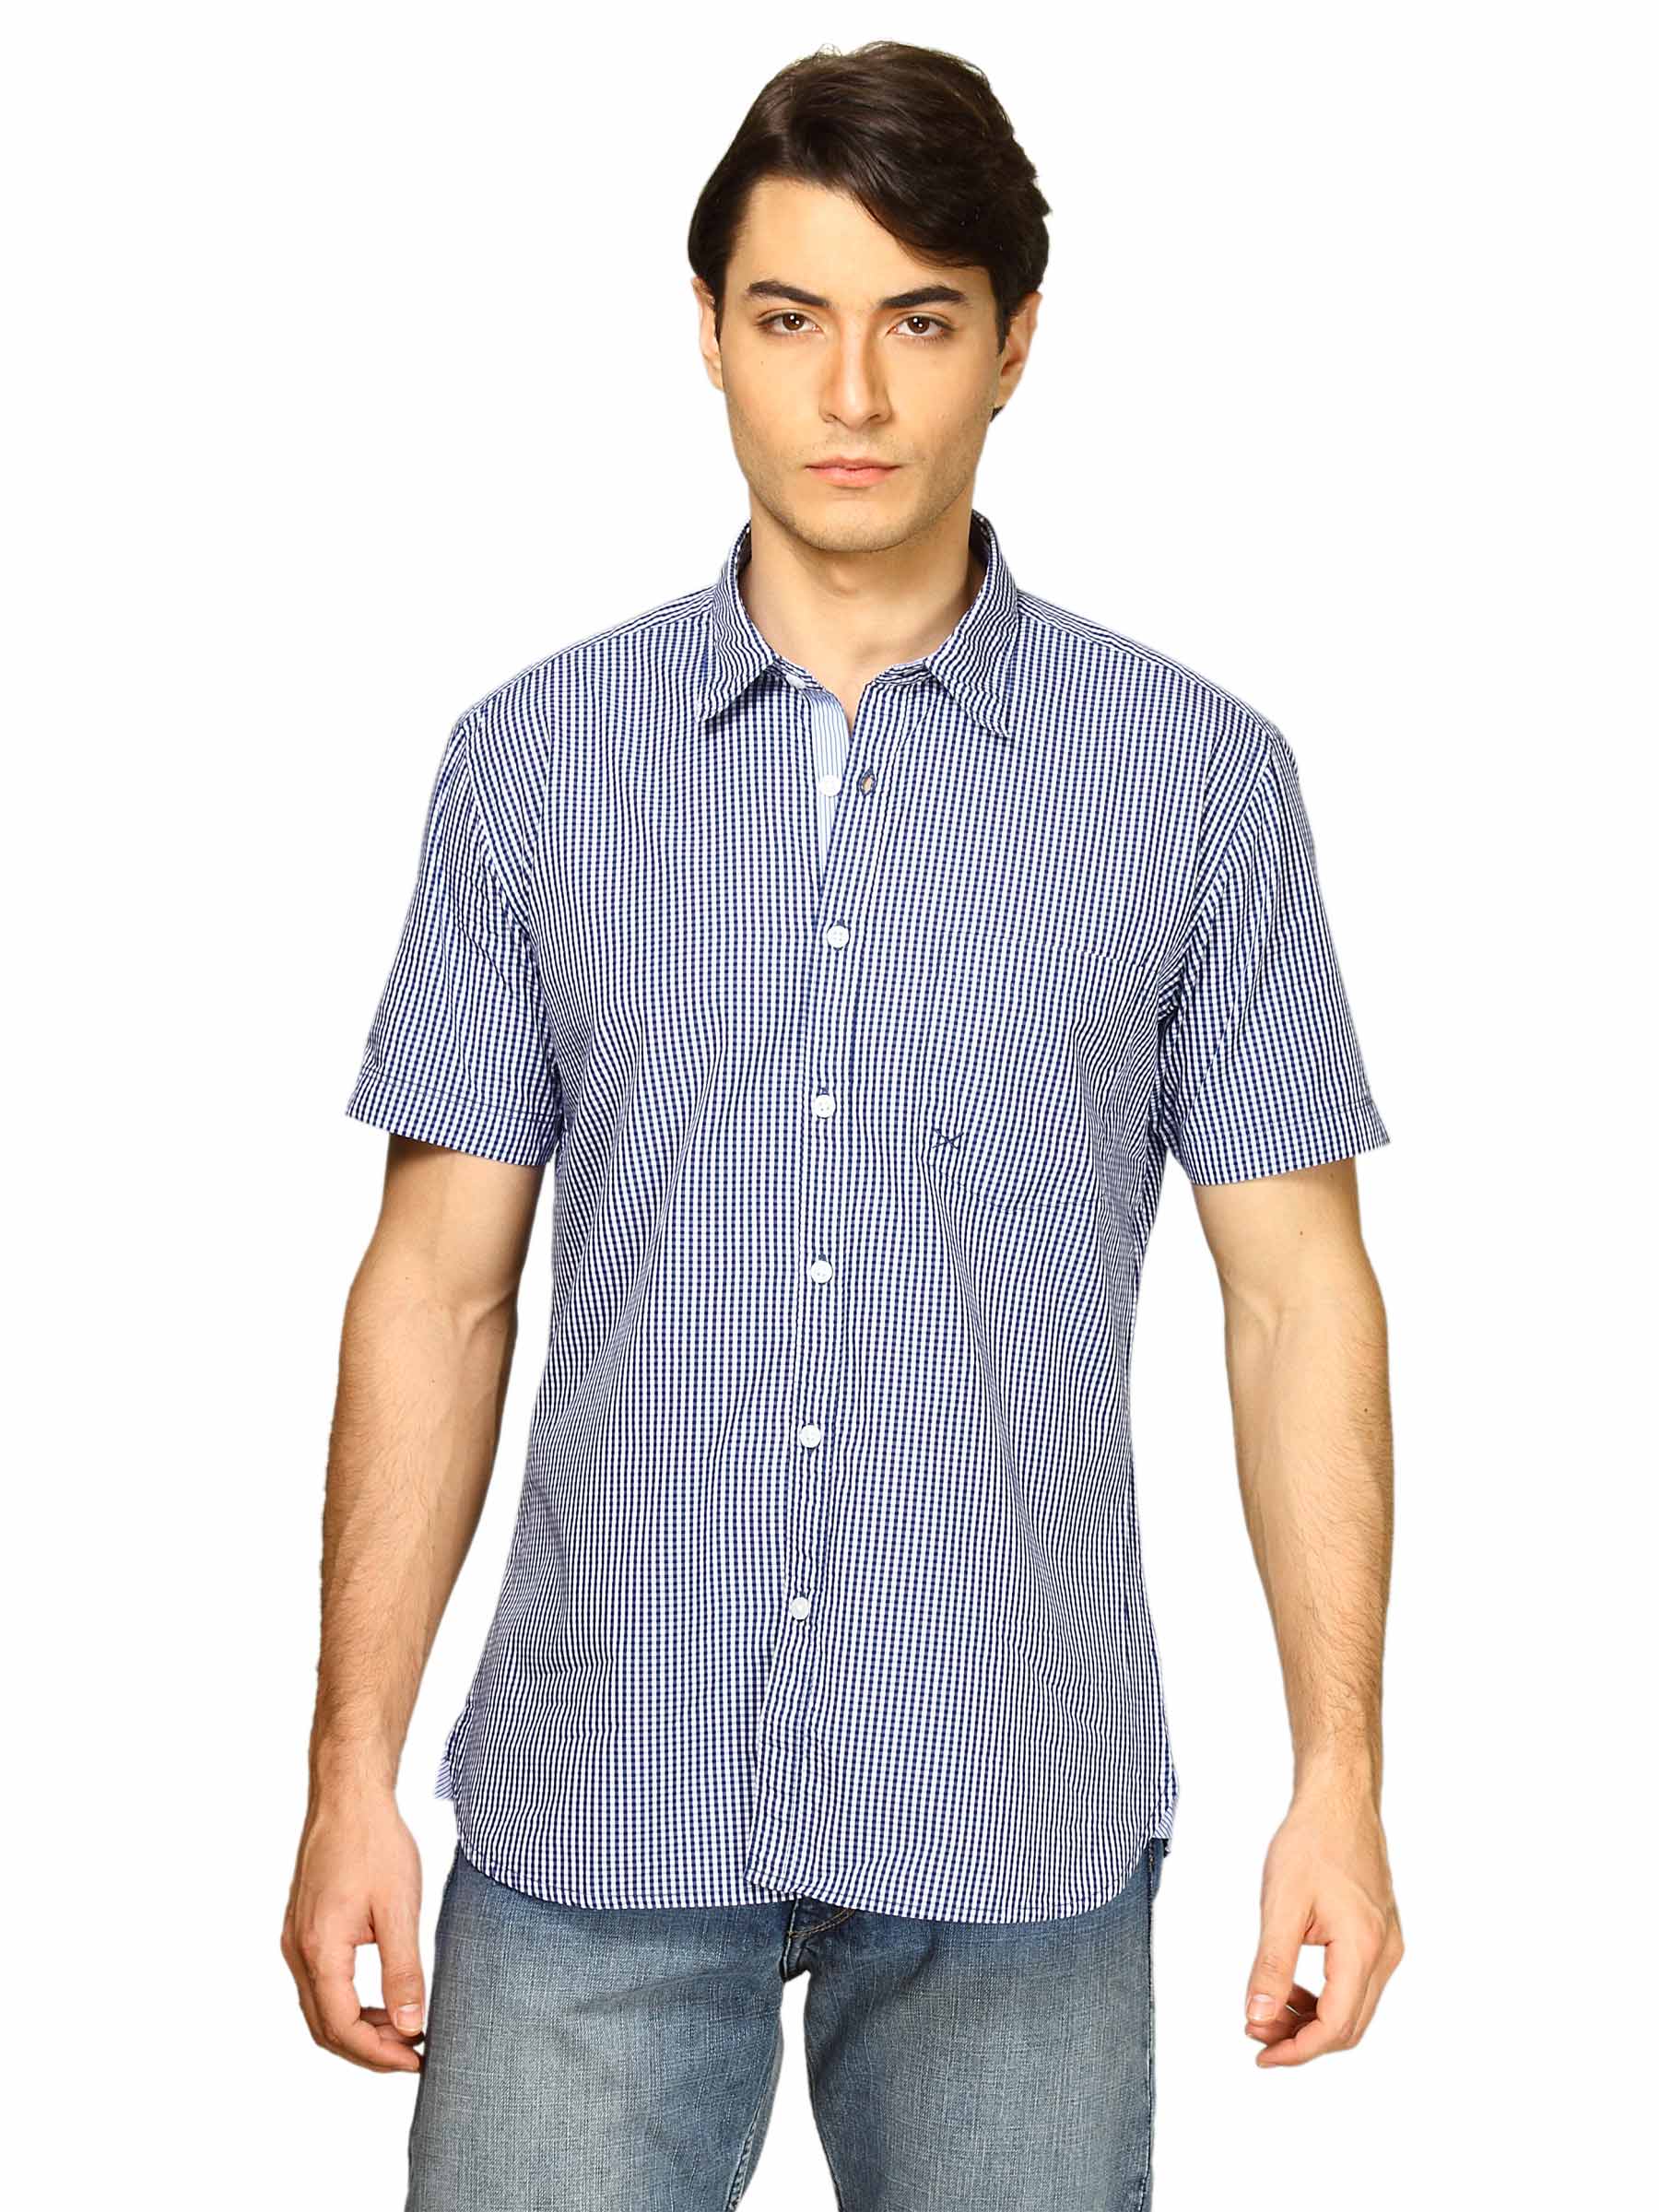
Scullers Men Navy Blue Shirt
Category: Apparel / Topwear / Shirts
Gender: Men
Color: Navy Blue
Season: Fall 2011
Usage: Casual